Primal Doubt

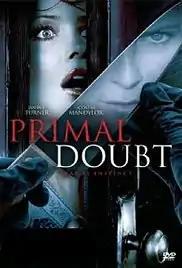

Primal Doubt is a 2007 television drama film directed by Yelena Lanskaya, starring Janine Turner and Costas Mandylor.